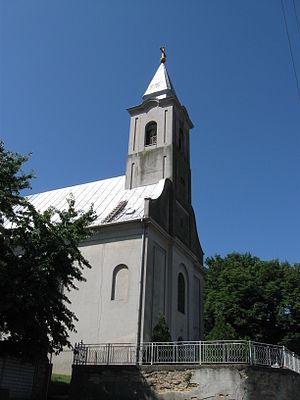
Le diocèse de Subotica est un diocèse catholique de rite romain ; il est situé en Serbie. Son siège est situé à Subotica, dans la province de Voïvodine. Il est actuellement administré par l'évêque János Pénzes.